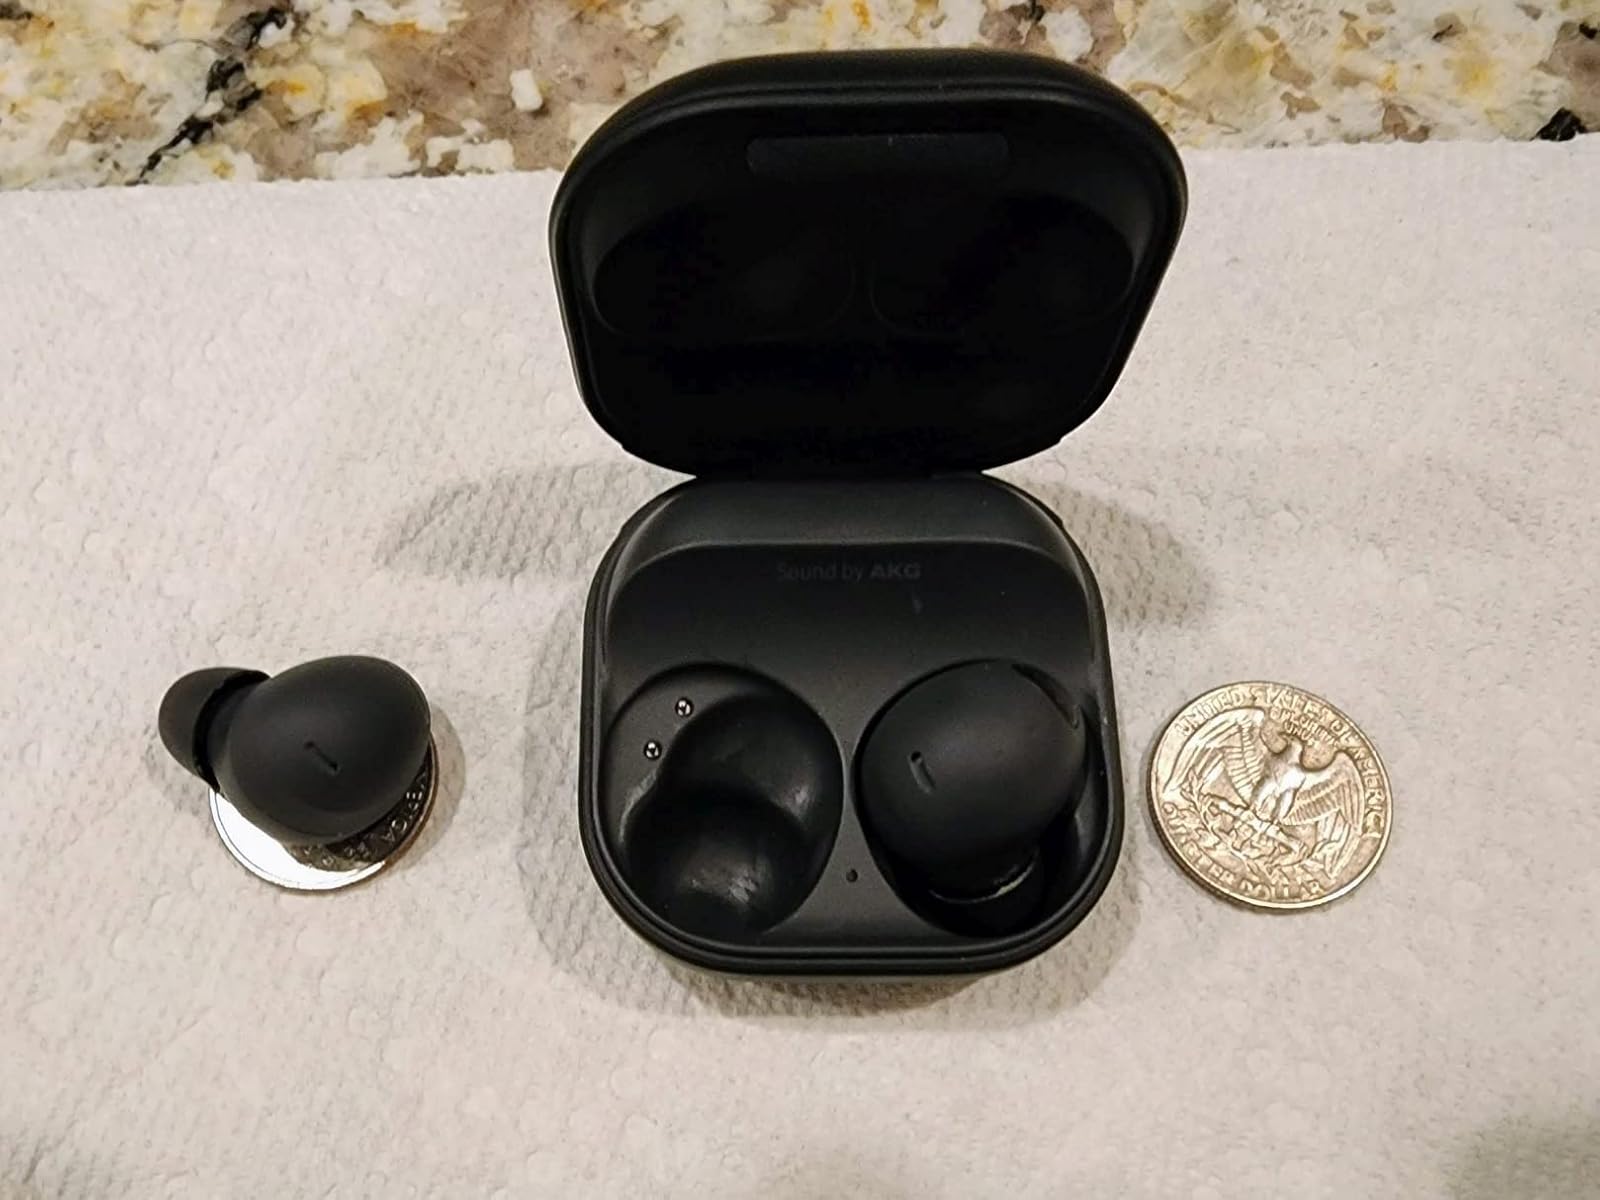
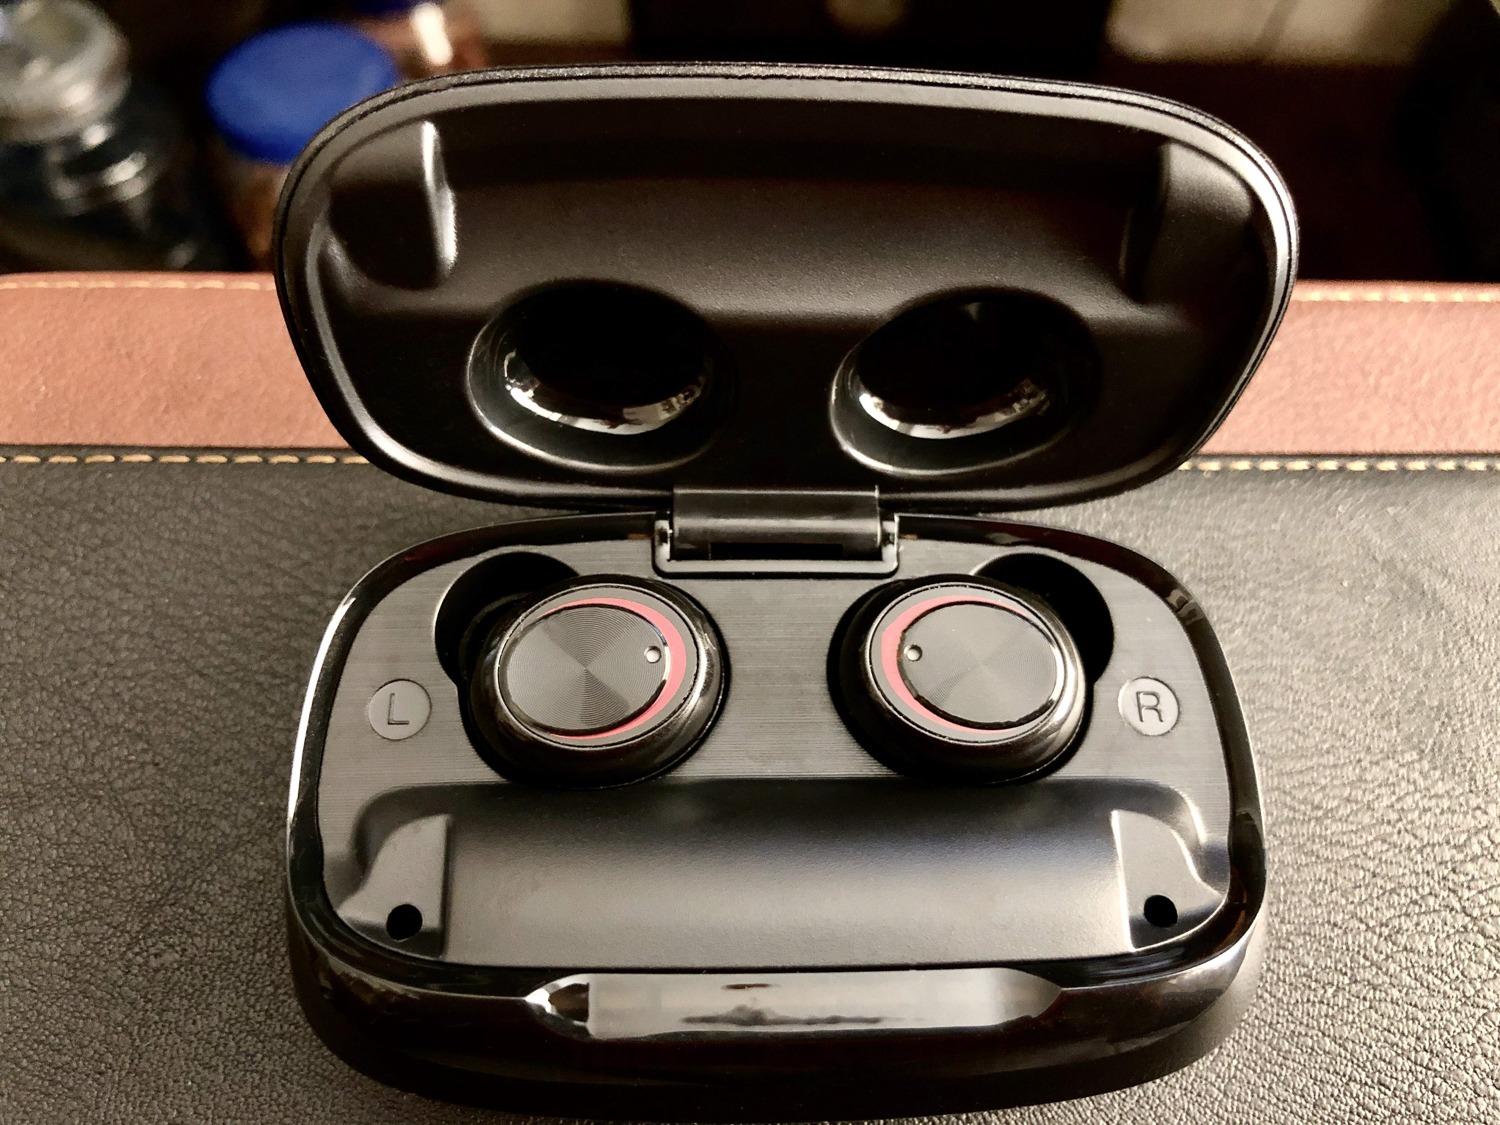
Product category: earbuds
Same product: no